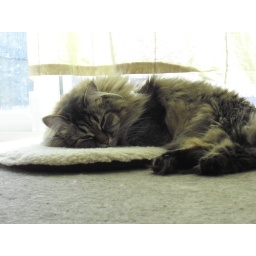
Danya sleeping on her cat pad by the window